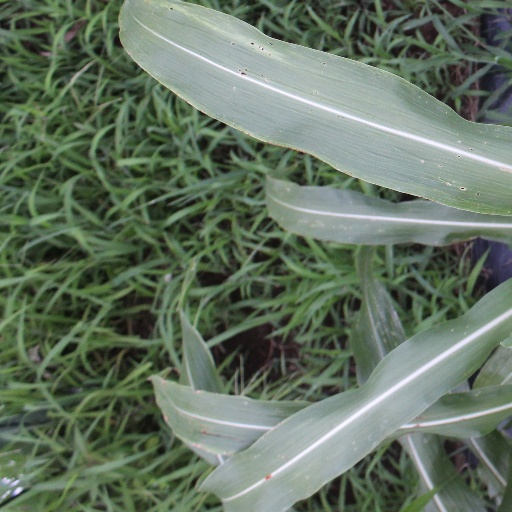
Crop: sorghum